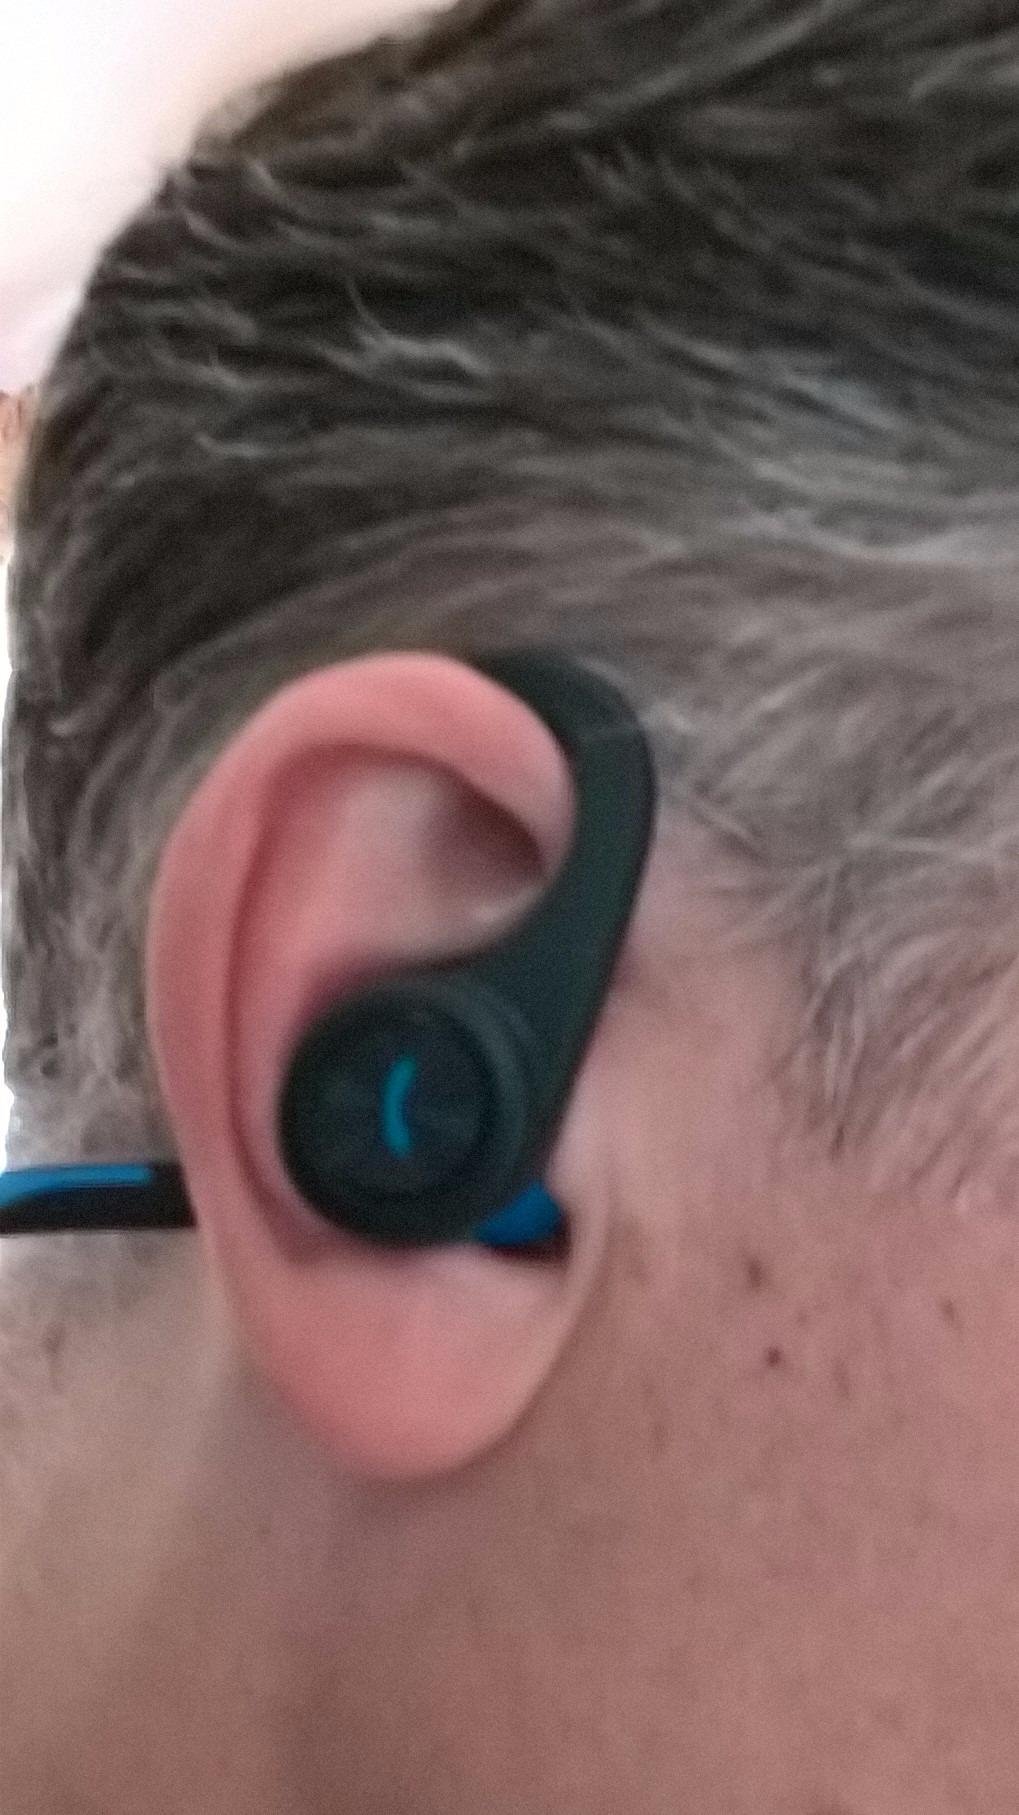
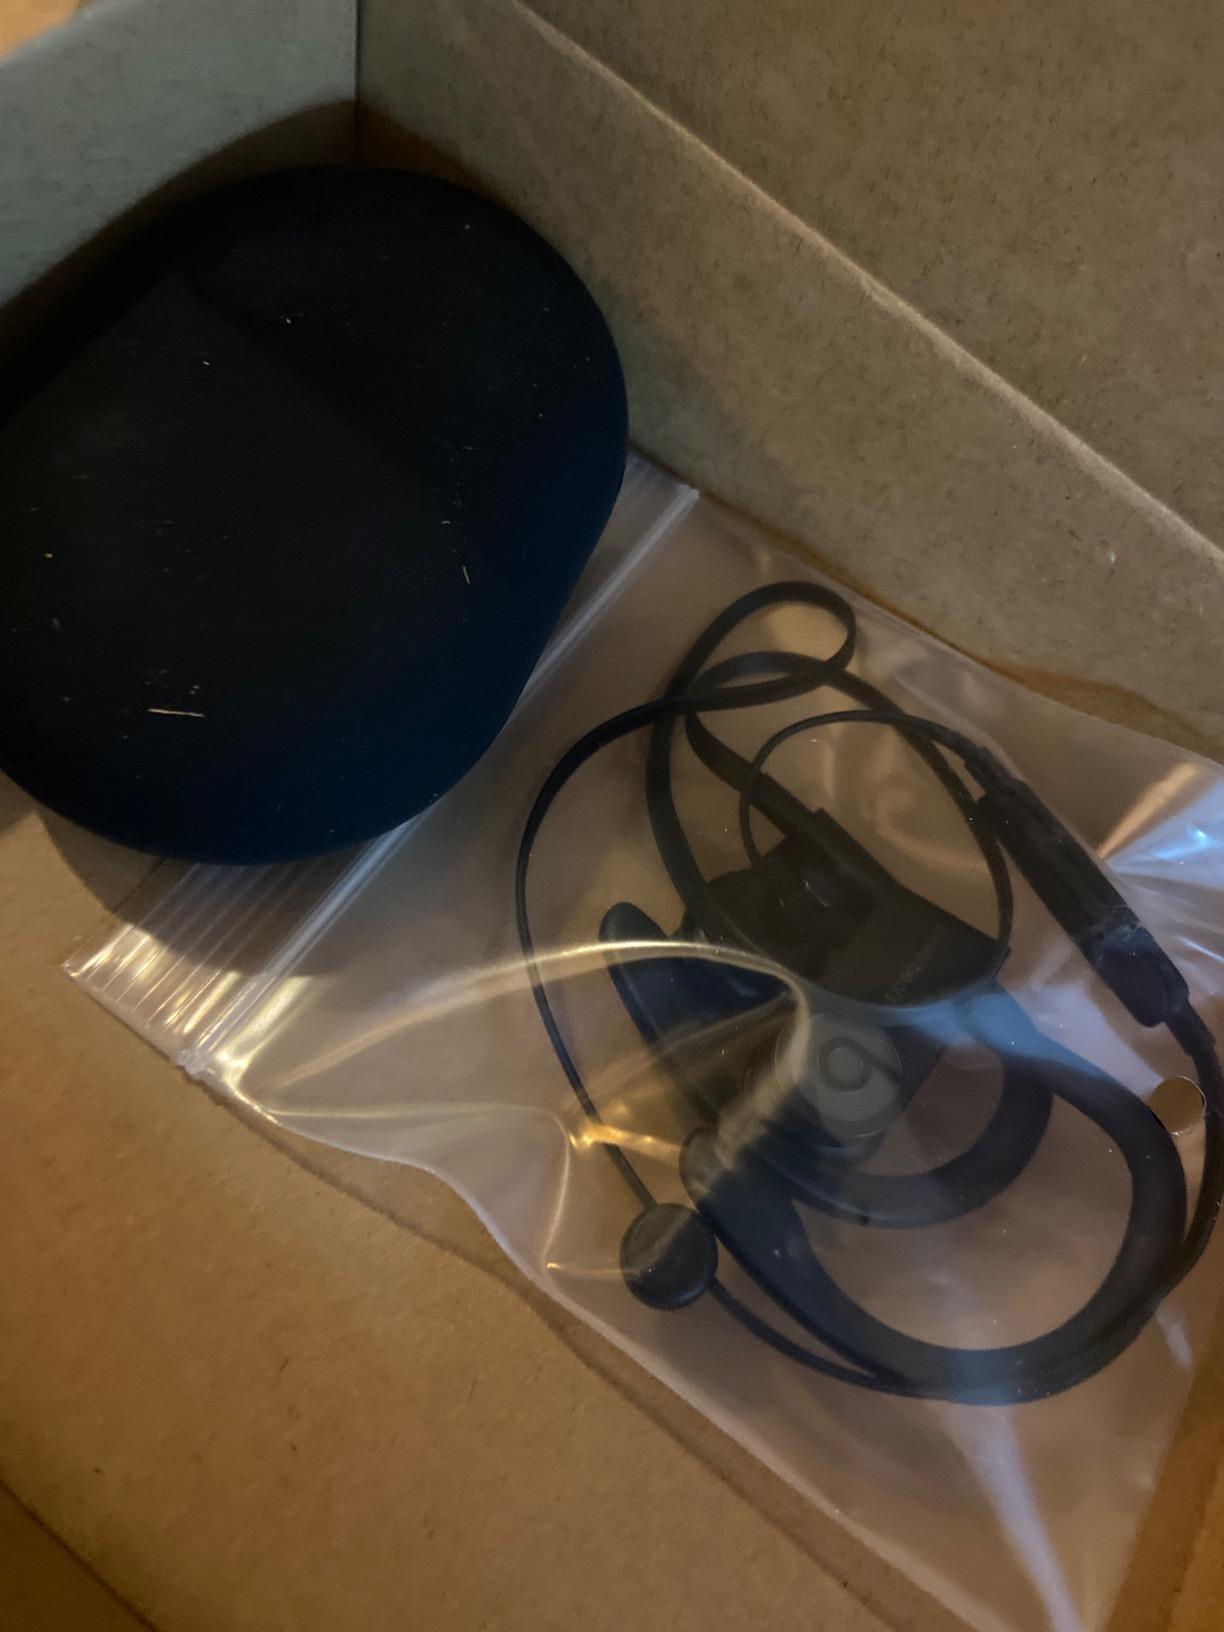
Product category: headphones
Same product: no